Modular synthesizer

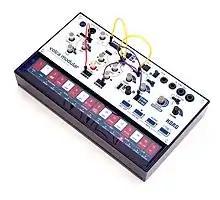
The Volca Modular, a compact semi-modular synthesiser

A modular synthesizer has a case or frame into which arbitrary modules can be fitted; modules are usually connected together using patch cords and a system may include modules from different sources, as long as it fits the form factors of the case and uses the same electrical specifications.